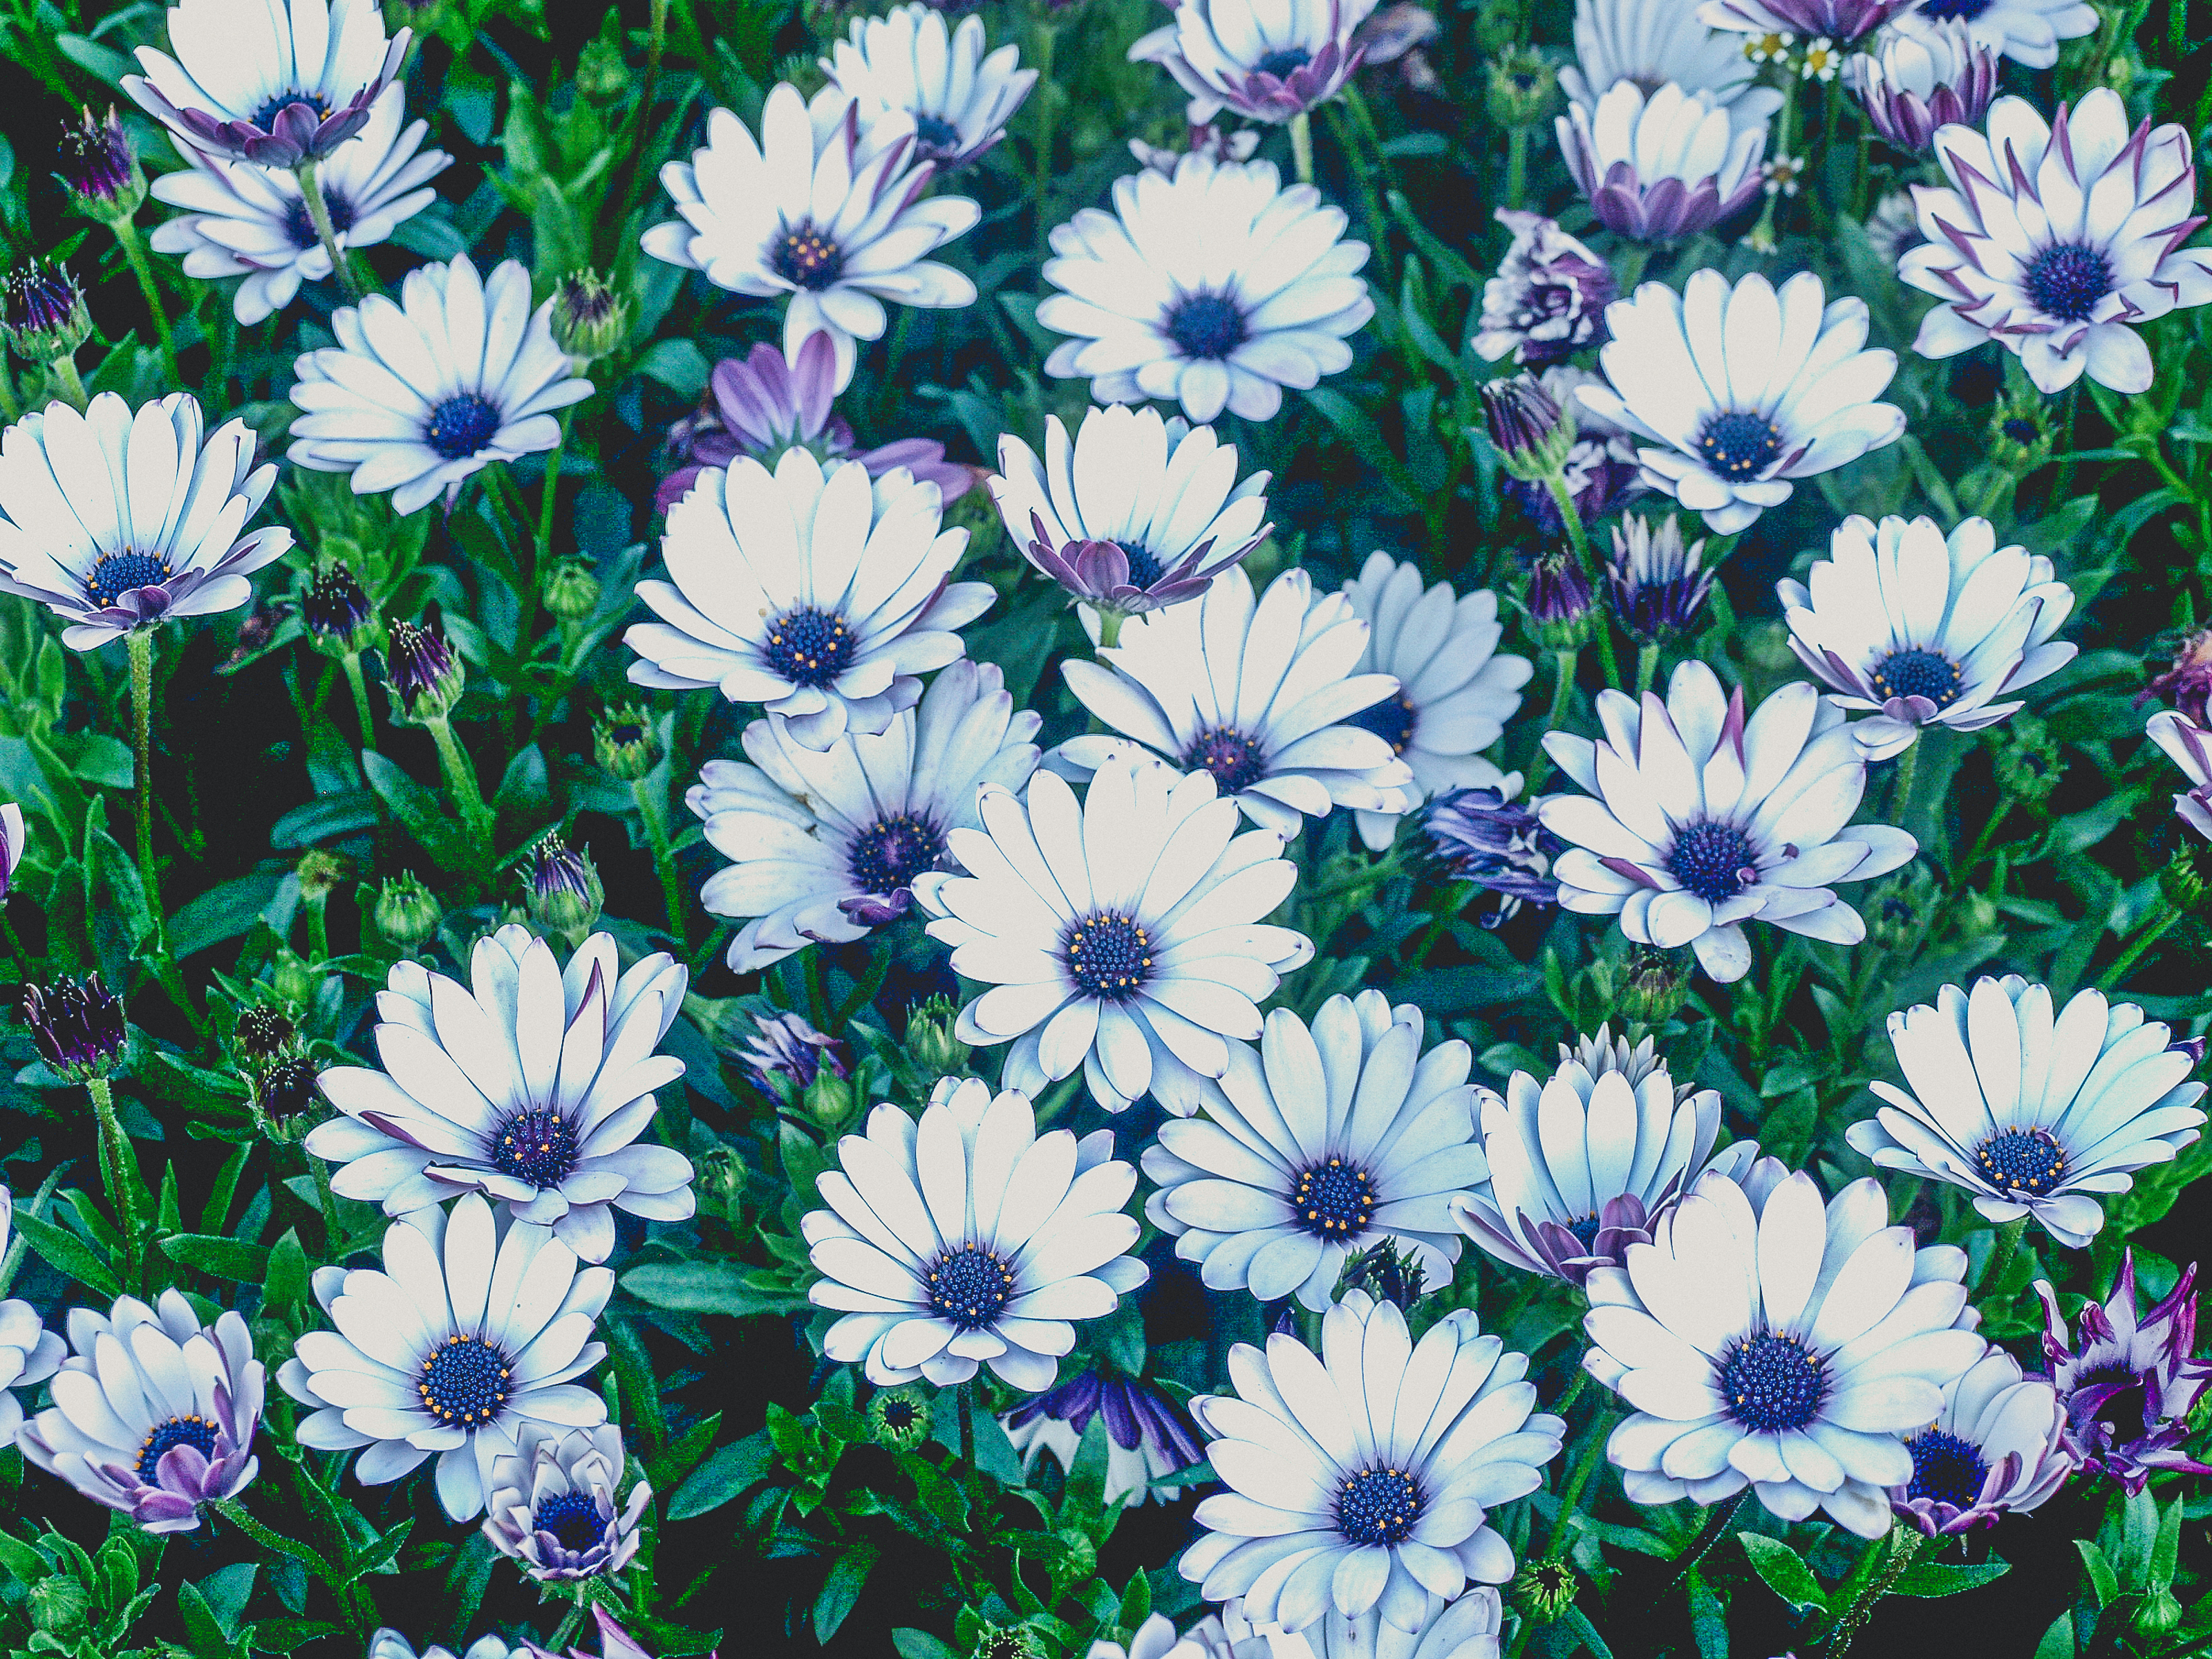
garden, nature, plant, flower, floral, green, colorful, flora, bloom, park, natural, blooming, blossom, purple, pink, grass, petal, beauty, field, fresh, background, gardening, beautiful, leaf, botany, pretty, growth, landscape, botanical, meadow, chicory, aster, annual plant, flowering plant, wildflower, daisy family, garden cosmos, groundcover, anemone